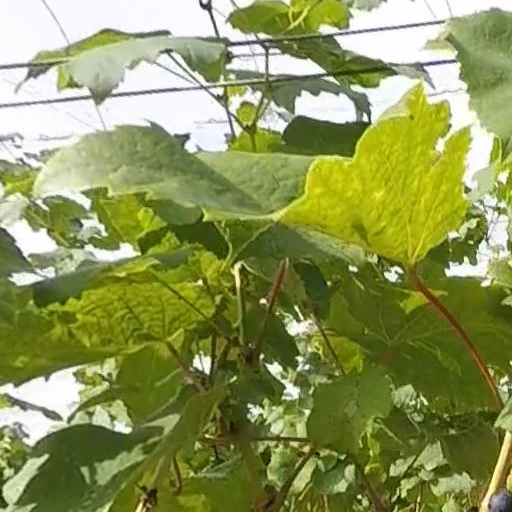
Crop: grape